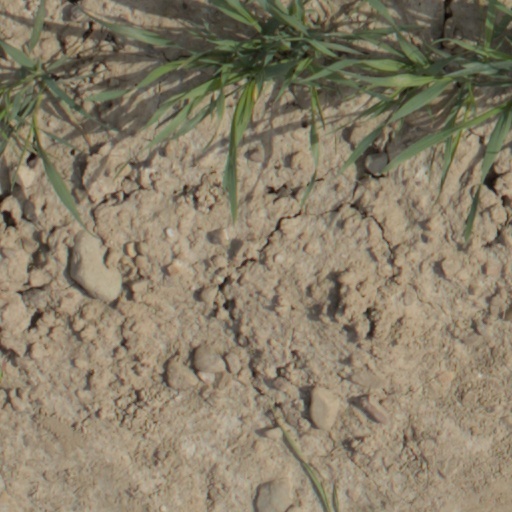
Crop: wheat